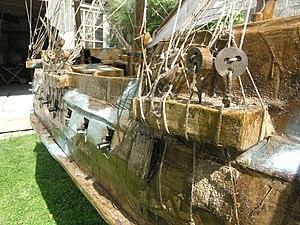
Armand Langlois (né en 1947), détail de l'Hermione, 2007, sculpture en carton, 6mx3m
Armand Langlois est un peintre, illustrateur, sculpteur, fresquiste, plasticien français, né à Paris le 24 juin 1947.